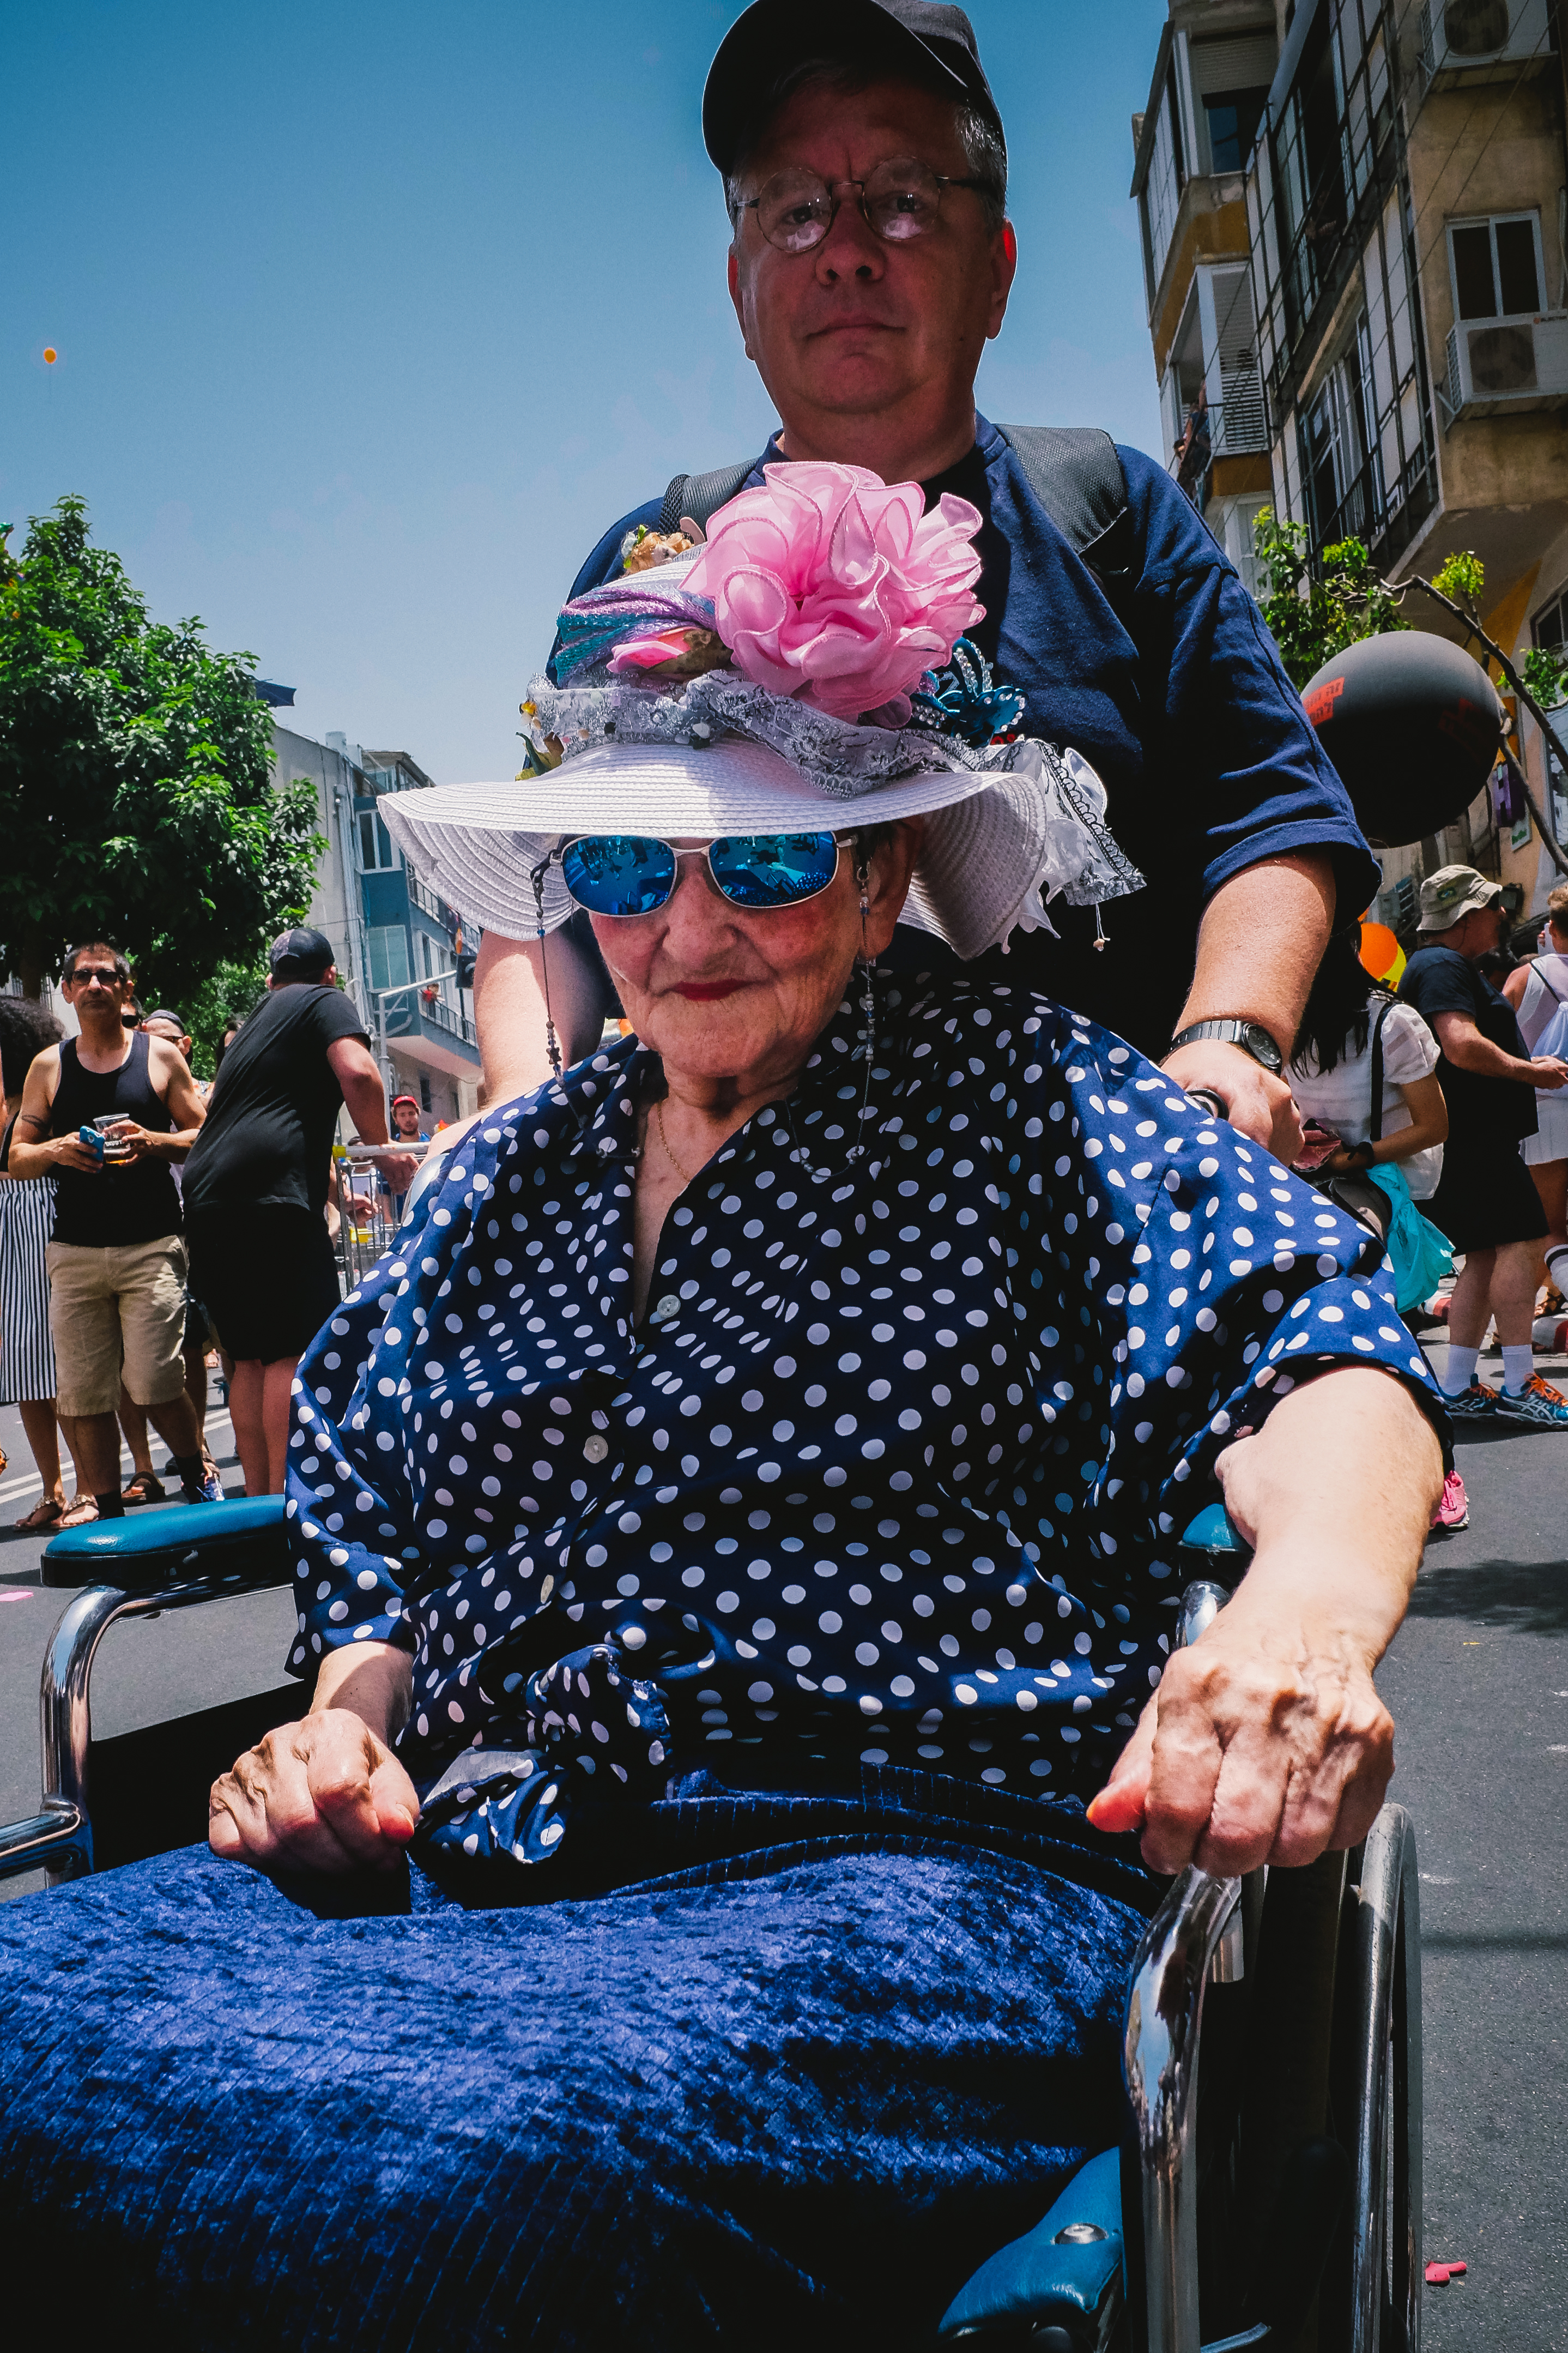
people, street, explore, fujifilm, carnival, colorful, parade, streetphotography, candid, festival, wheelchair, event, x100s, 250, oldlady, floweredhat, wheelchaired, 13072016